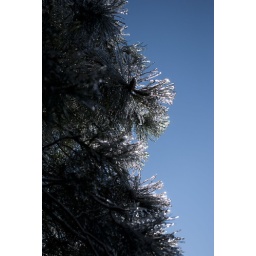
The pine trees had their own special radiance, captured so beautifully in this shot.Rensselaer Polytechnic Institute, Troy, NY